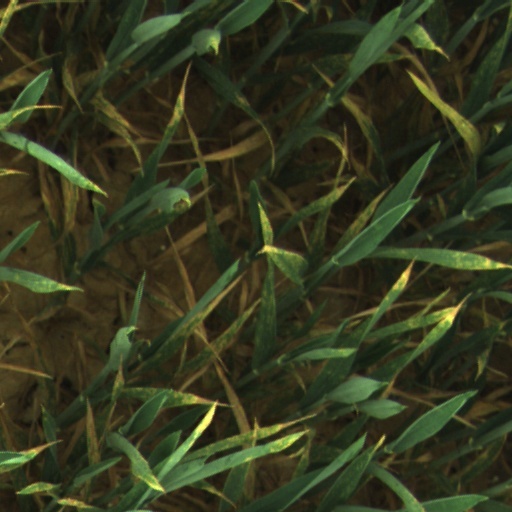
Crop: wheat